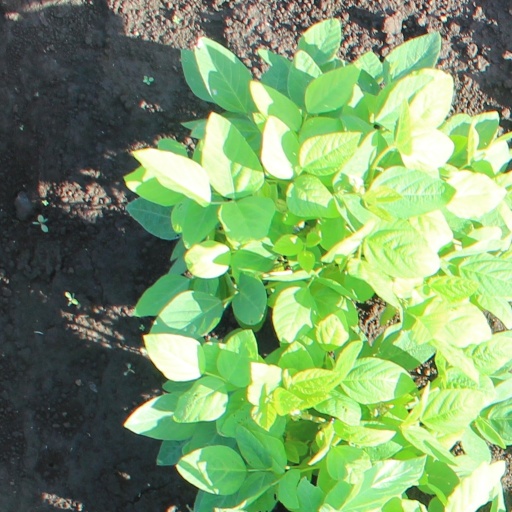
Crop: soybean